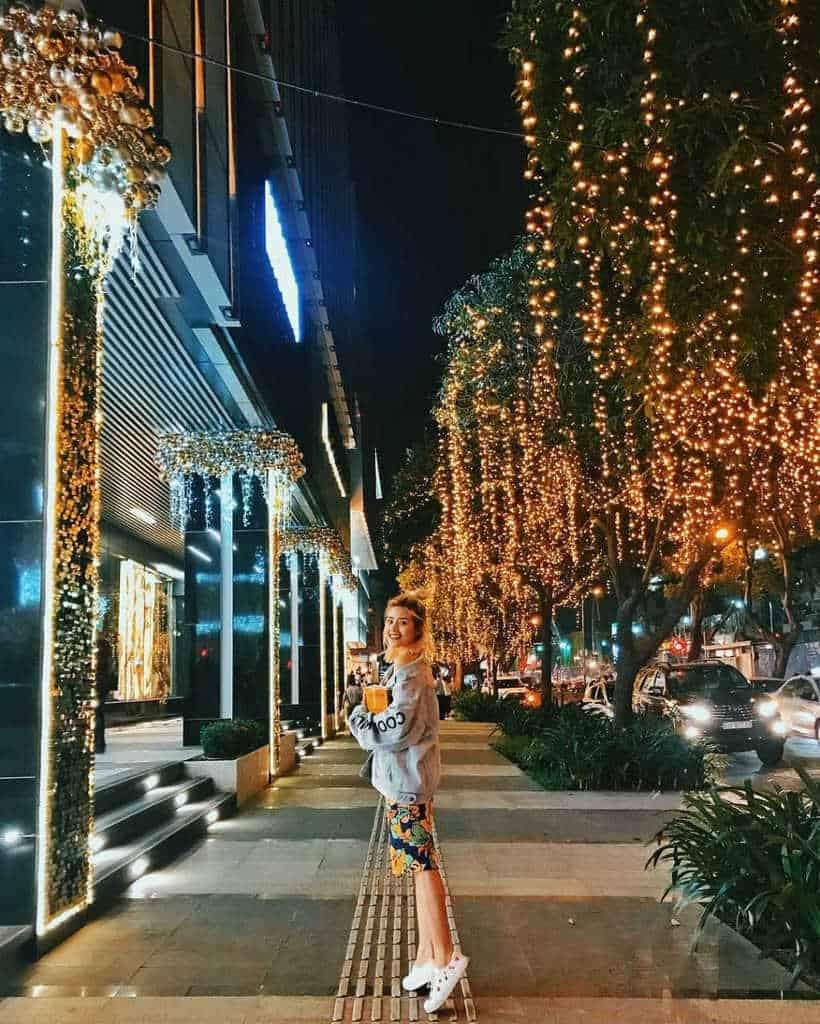
có những sợi dây đèn xuất hiện ở trên những cái cây ở bên đường